Abd Rab el-Nabi

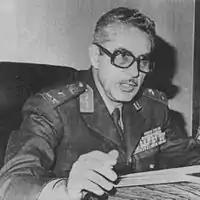

Abd Rab el-Nabi Hafez (1930 – March 23, 2022) was an Egyptian military officer known for his role in conflicts in the Middle East, June 1967 War, the War of Attrition, and the October 1973 War. He served as the 11th chief of staff of the Egyptian Armed Forces from 1981 to 1983.